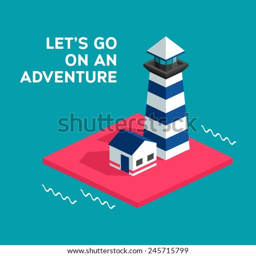
vector colorful square card with isometric flat nautical lighthouse in sea .